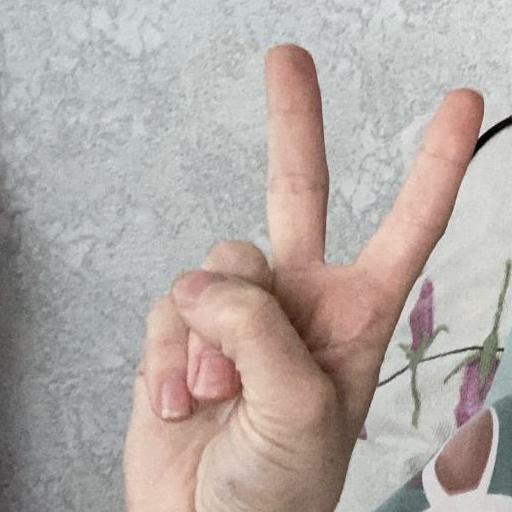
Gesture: peace